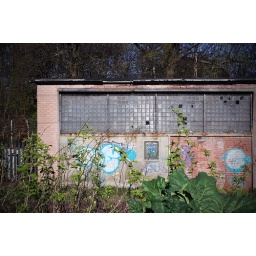
18th April 2009. Old building that sits beside the train tracks.